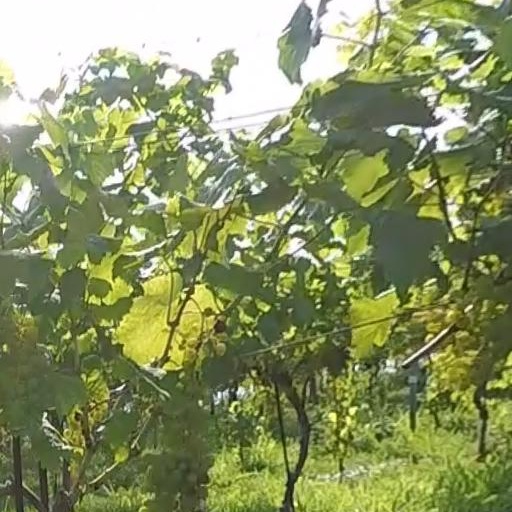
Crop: grape